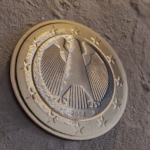
Coin value: 1euro
Country: de
Edition: standard